W. H. Lyon

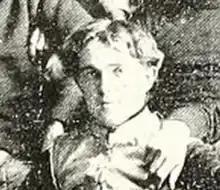
Lyon pictured in "Cream and Crimson 1896", Central yearbook

William Hillyer Lyon (September 15, 1872 – April 3, 1957) was an American football coach. He served as the head football coach at the University of Mississippi (Ole Miss) in 1899. During his one-season tenure at Ole Miss, Lyon compiled an overall record of three wins and four losses (3–4). Lyon was born in 1872 in Boonton, New Jersey. He was a member of the Phi Delta Theta fraternity.